Lane

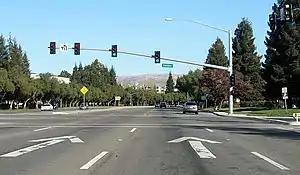
Thru lanes indicated by arrows on California CR G4 (Montague Expressway) in Silicon Valley

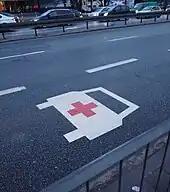
An ambulance lane in Warsaw, Poland

In road transport, a lane is part of a roadway that is designated to be used by a single line of vehicles to control and guide drivers and reduce traffic conflicts. Most public roads (highways) have at least two lanes, one for traffic in each direction, separated by lane markings. On multilane roadways and busier two-lane roads, lanes are designated with road surface markings. Major highways often have two multi-lane roadways separated by a median.